I Troop Carrier Command

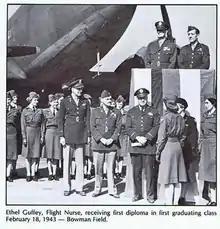
First Flight Nurse graduation

In January 1943, the command's 349th Air Evacuation Group was given the mission of individual training for flight surgeons, nurses and medical technicians who were to compose medical air evacuation squadrons and to provide operational training that would prepare these units for deployment to combat theaters. This type of organization was entirely new. The training was placed under the command in the expectation that evacuation squadrons would work closely with troop carrier units and would possess their own light aircraft.